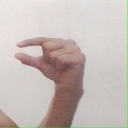
अक्षर: ग